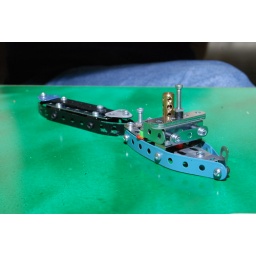
Meccano boat to accompany bridge by Ivor Ellard